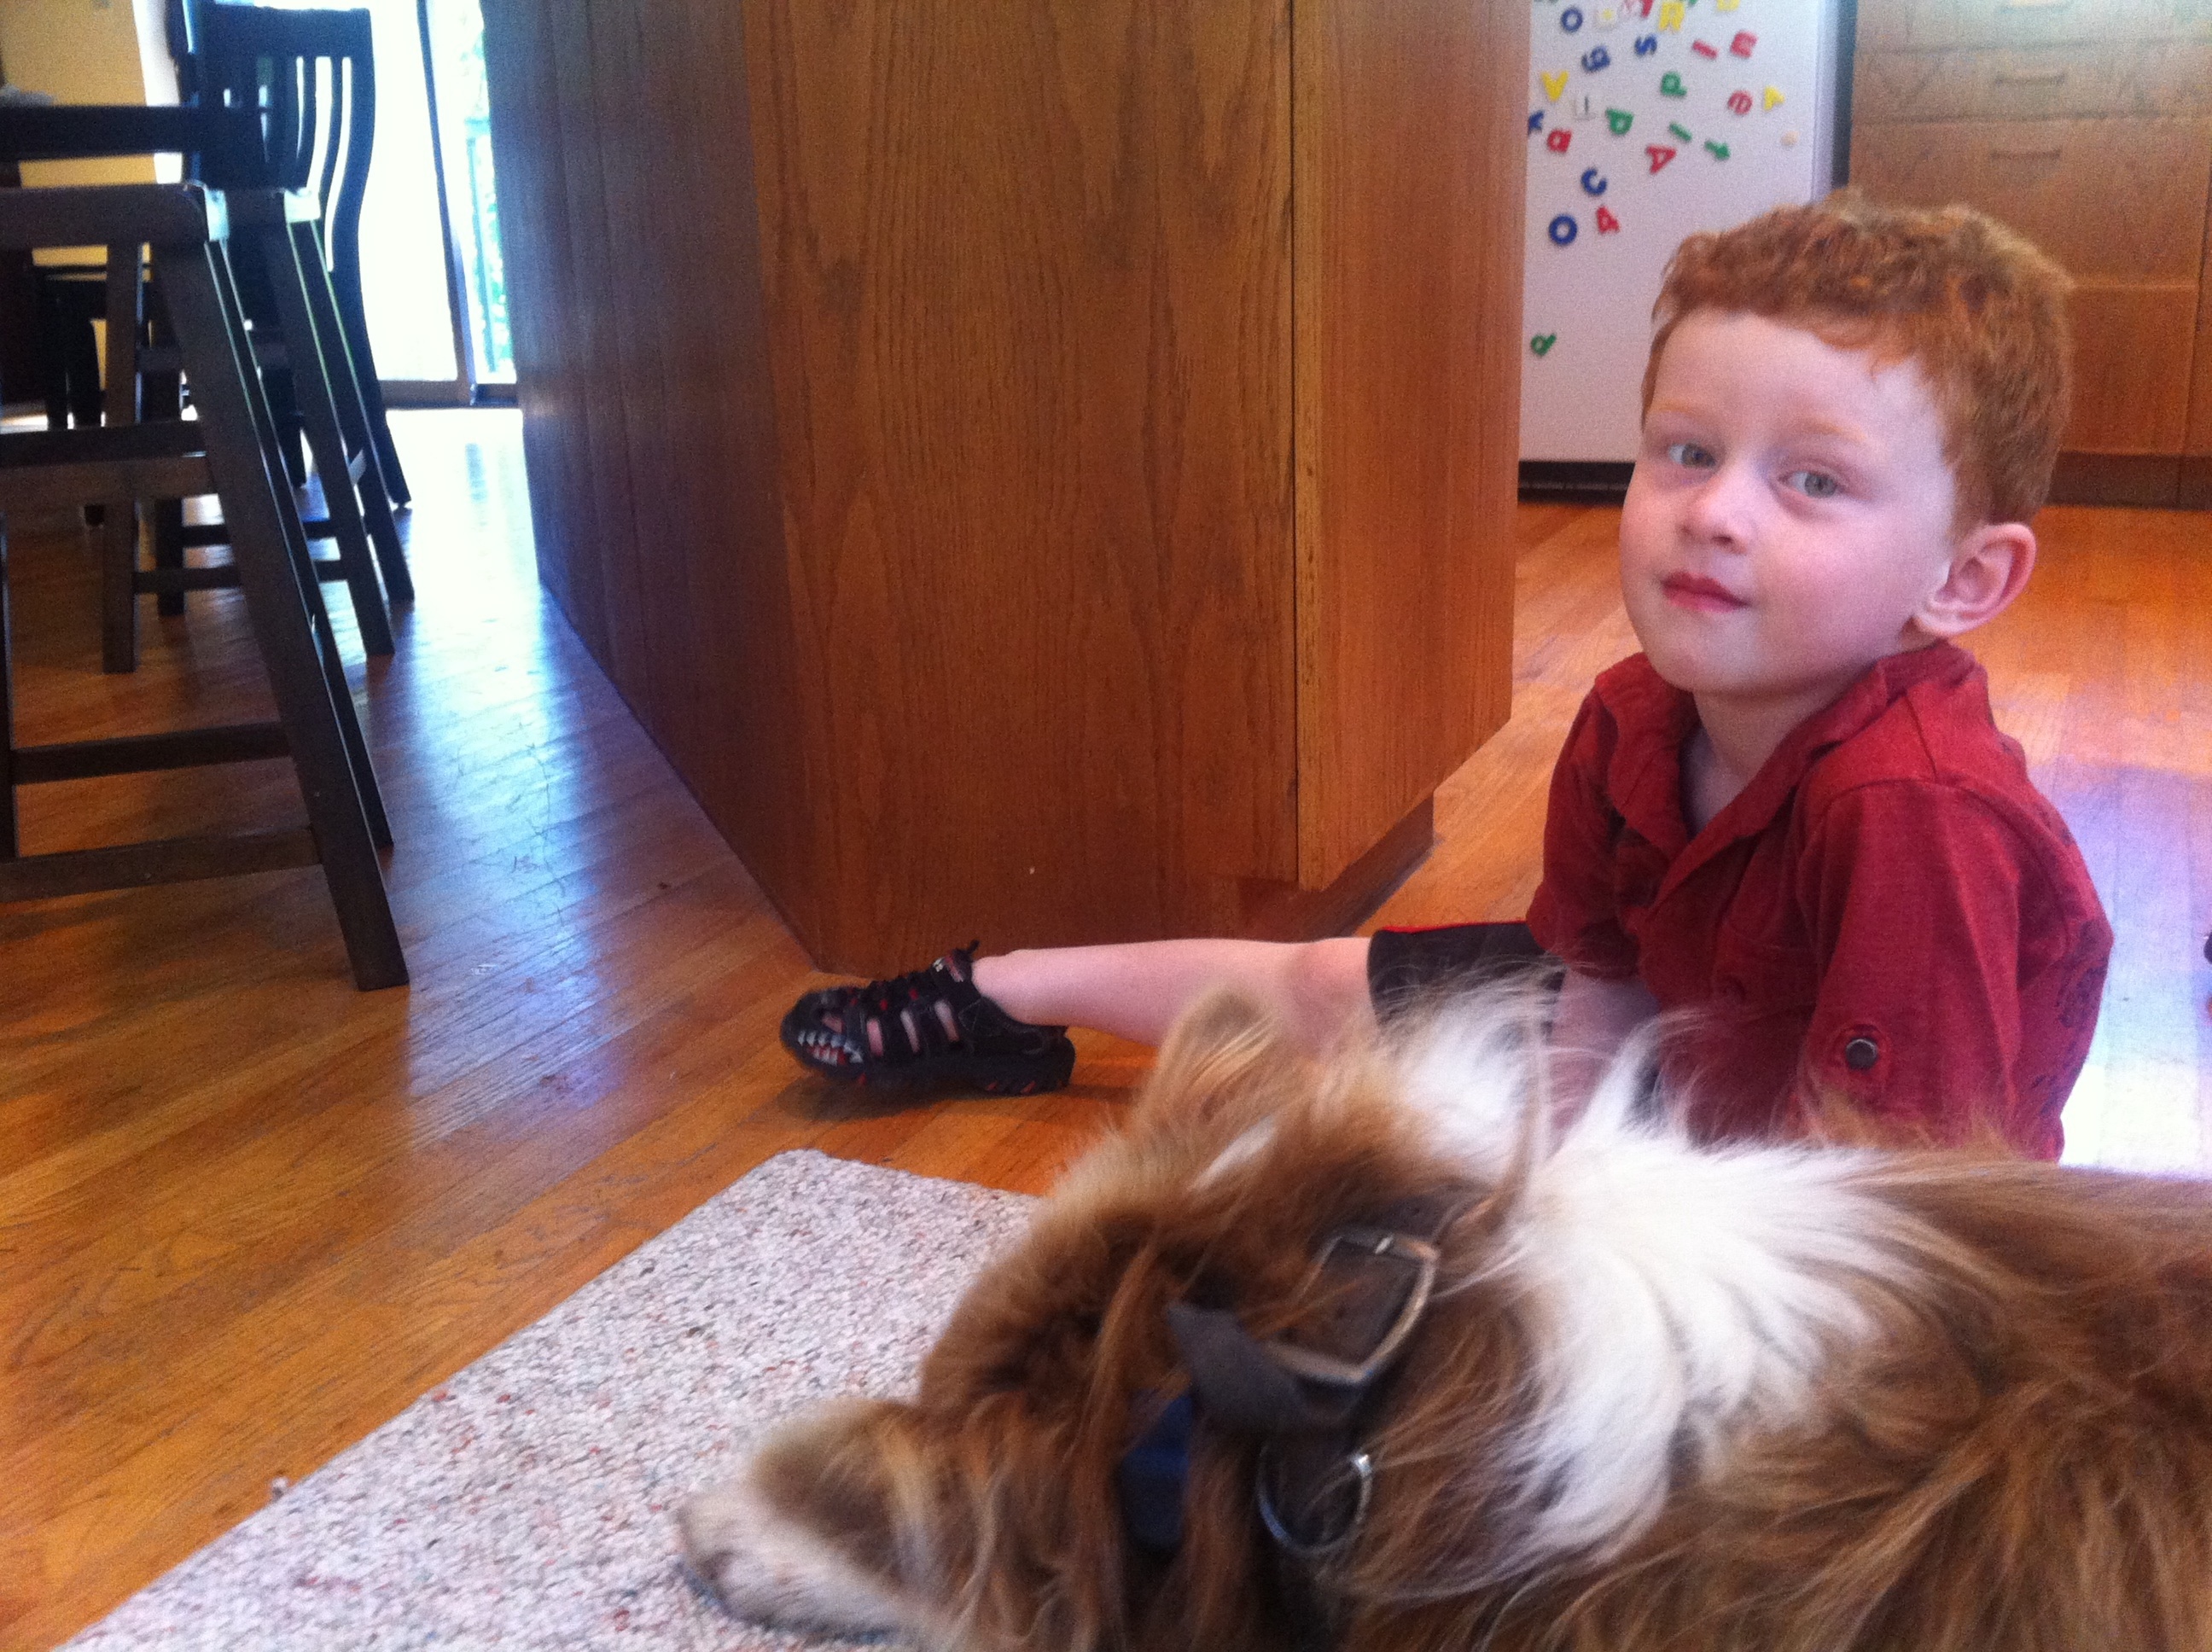
dog, mammal, washington, odyssey, dog like mammal